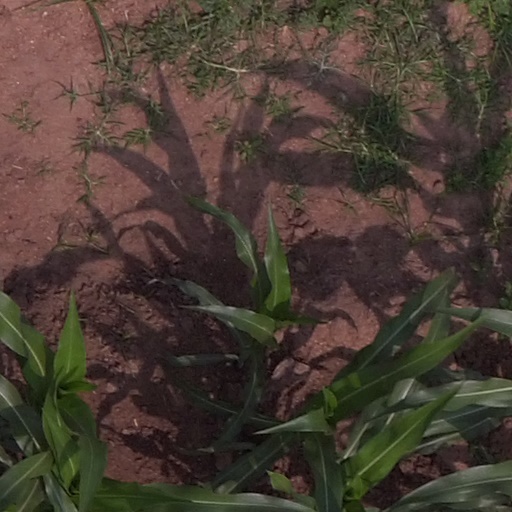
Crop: maize; corn